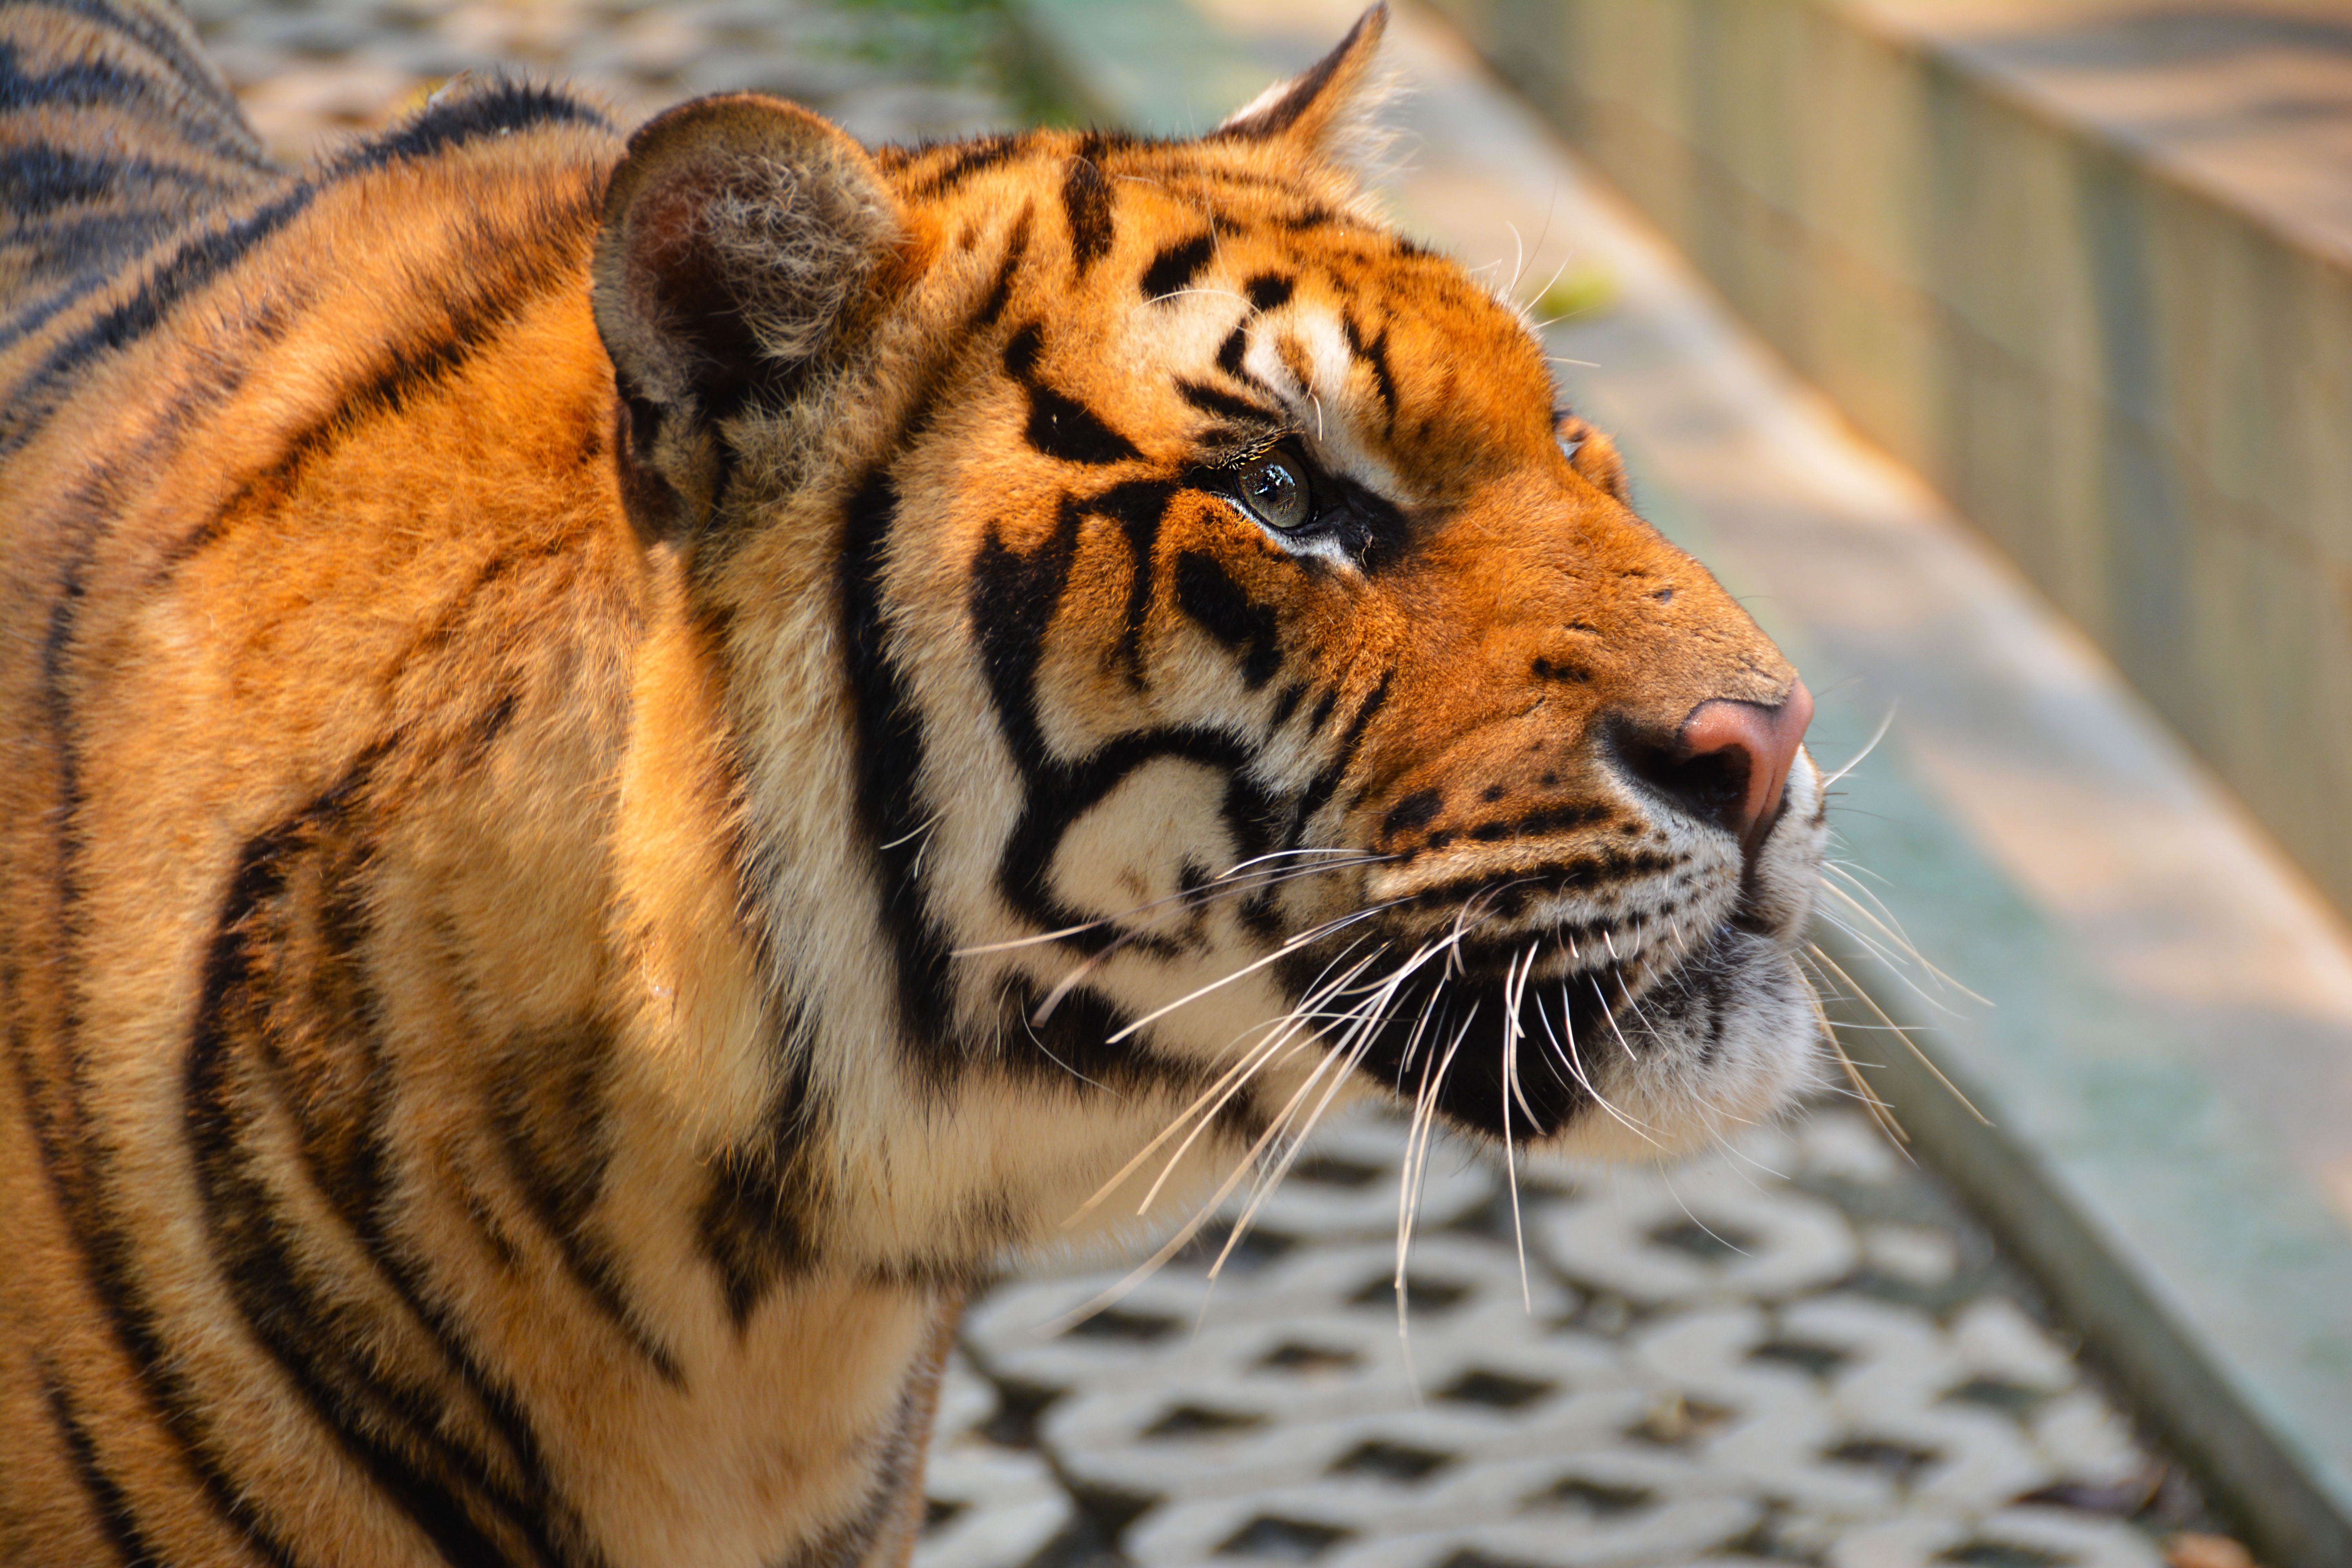
nature, animal, looking, wildlife, wild, zoo, fur, cat, feline, mammal, predator, close, fauna, striped, big cat, close up, face, whiskers, tiger, stripes, head, endangered, danger, look, beast, vertebrate, expression, big, stare, species, siberian, carnivore, hunter, wildcat, gaze, dangerous, aggressive, bengal, big cats, cat like mammal